Action of 8 April 1740

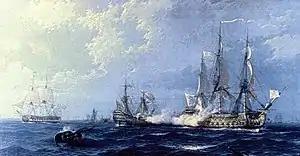
A painting of the battle by Ángel Cortellini Sánchez, Naval Museum of Madrid

The British came up and found her to be the "Princesa", carrying 64 guns and a crew of 650 under the command of Don Pablo Augustín de Gera. They began to chase her at 10am, upon which she lowered the French colours she had been flying and hoisted Spanish ones. Mayne addressed his men saying 'When you received the pay of your country, you engaged yourselves to stand all dangers in her cause. Now is the trial; fight like men for you have no hope but in your courage.' After a two and half hour chase the British were able to come alongside and exchange broadsides, which eventually left the Spanish ship disabled. The British then raked her until she struck her colours. The Spanish ship had casualties of 33 killed and around 100 wounded, while eight men were killed aboard "Kent", another eight aboard "Orford", and another one aboard "Lenox". Total British wounded amounted to 40, and included Captain Durell of "Kent", who had one of his hands shot away.